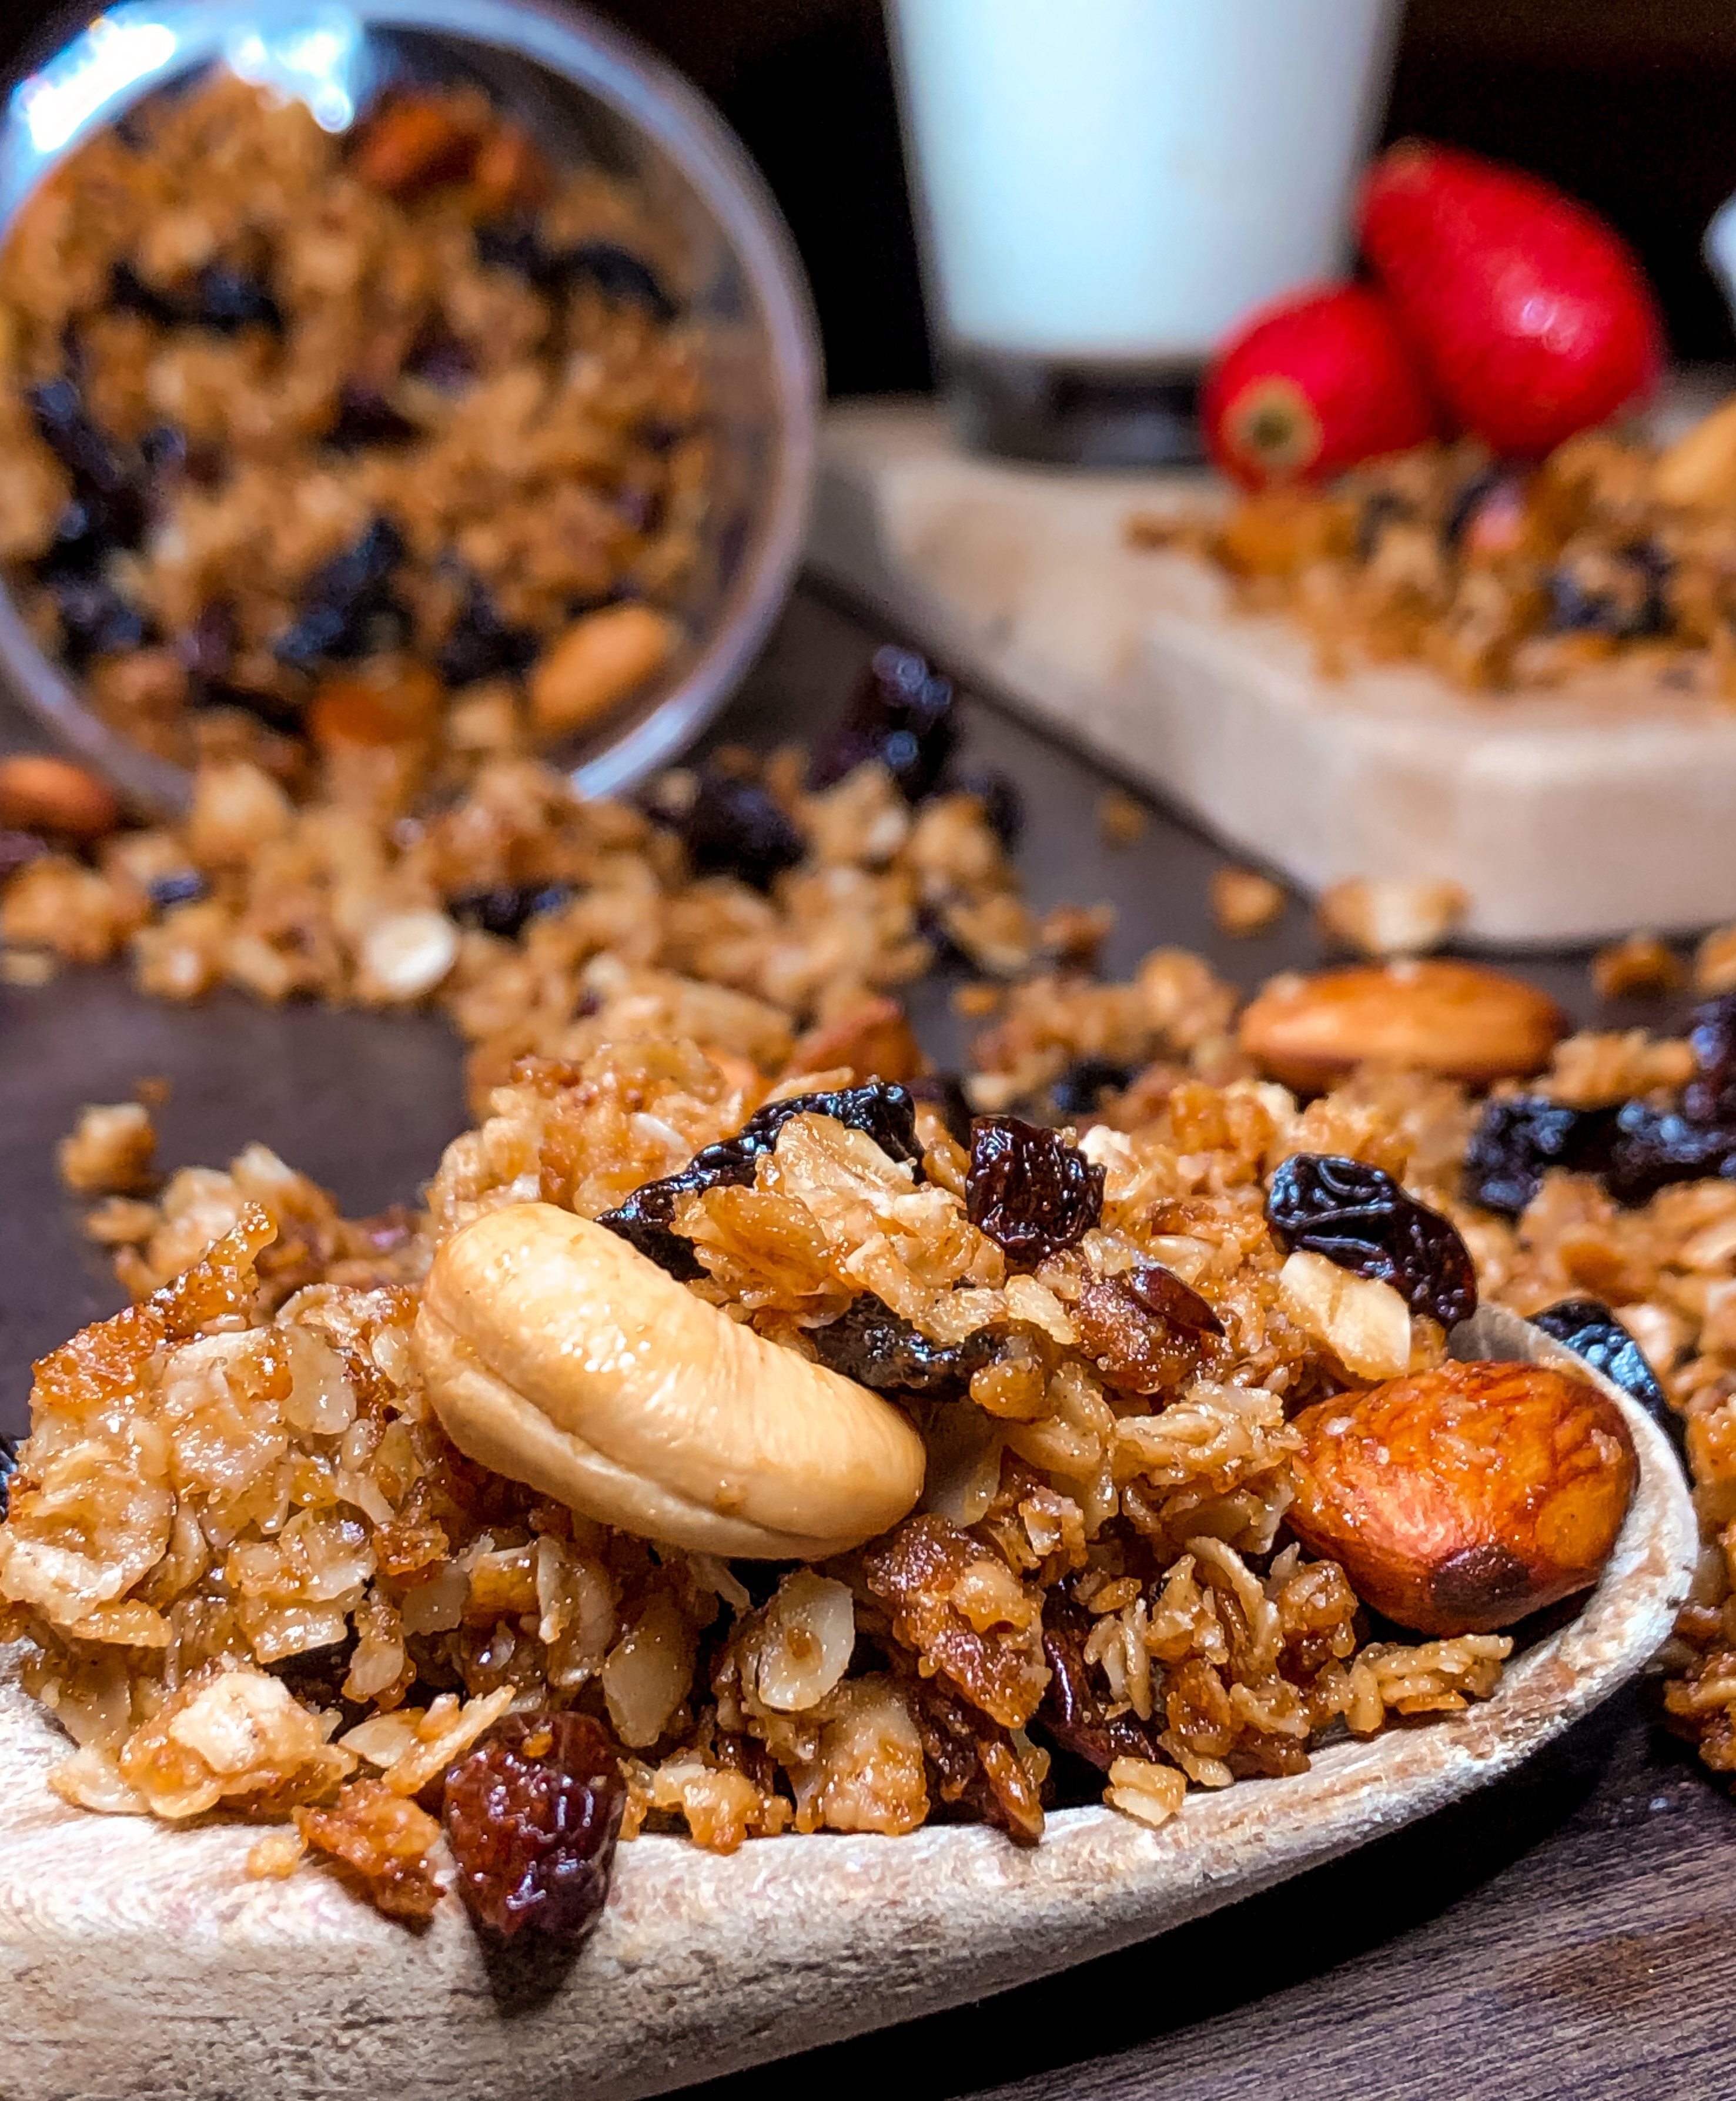
dish, food, cuisine, mixed nuts, granola, snack, ingredient, meal, breakfast, produce, trail mix, nut, breakfast cereal, vegetarian food, superfood, cashew, recipe, dried fruit, nuts seeds